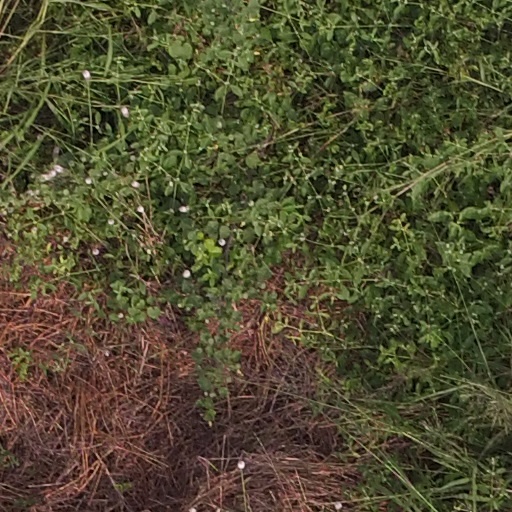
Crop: maize; corn